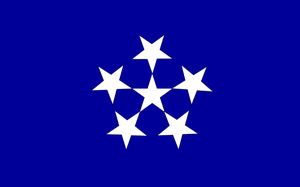
Balkanic Union flag symbolising unity (middle), and turning as a watch from the left star
Les Balkans sont une des trois « péninsules » de l'Europe du Sud, mais cette appellation traditionnelle est parfois contestée en l'absence d'un isthme : les géographes préfèrent le terme de « région ». Elle est bordée par des mers sur trois côtés : la mer Adriatique et la mer Ionienne à l'ouest, la mer Égée au sud et la mer de Marmara et la mer Noire à l'est. Au nord, on la délimite généralement par les cours du Danube, de la Save et de la Kupa. Cette région couvre une aire totale de plus de 550 000 km² et regroupe une population de près de 53 millions d’habitants.